List of brown seaweeds of the Cape Peninsula and False Bay

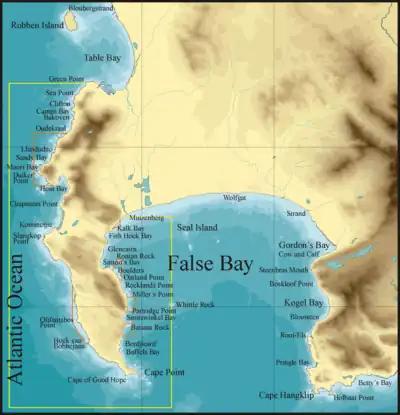
Map of the Cape Peninsula and False Bay coastline showing some of the landmarks referred to in species range statements. Melkbosstrand is a few kilometers north of the displayed area on the west coast. Cape Hangklip is shown on the map to the south east.

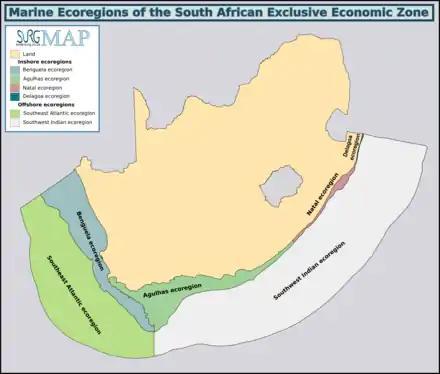
Marine ecoregions of the South African exclusive economic zone

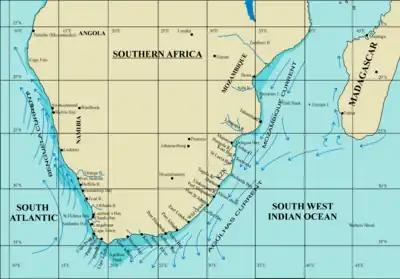
Map of the Southern African coastline showing some of the landmarks referred to in species range statements.

This is a list of brown seaweeds recorded from the oceans bordering The Cape Peninsula in South Africa from Melkbosstrand on the West Coast to Cape Hangklip on the South Coast.